Karol Kot

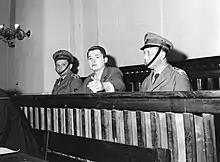
Kot during his murder trial

Kot boasted of his crimes to a fellow student, Danuta, who informed authorities. He was arrested on 1 June 1966, the day after his matura exam, which he was allowed to sit in order to prove that he was sane so that he could not later plead insanity during a trial. A search of his house revealed sixteen knives and an assortment of other weapons that belonged to him. On 3 June, Kot had his first formal interview, and on 6 July, in a police lineup, he was identified by Velgen, the woman he stabbed inside the church. He then openly admitted and detailed his attacks and other murder attempts, and was then charged with two murders, ten attempted murders (four by knife, and six by sodium arsenate), and four acts of arson.